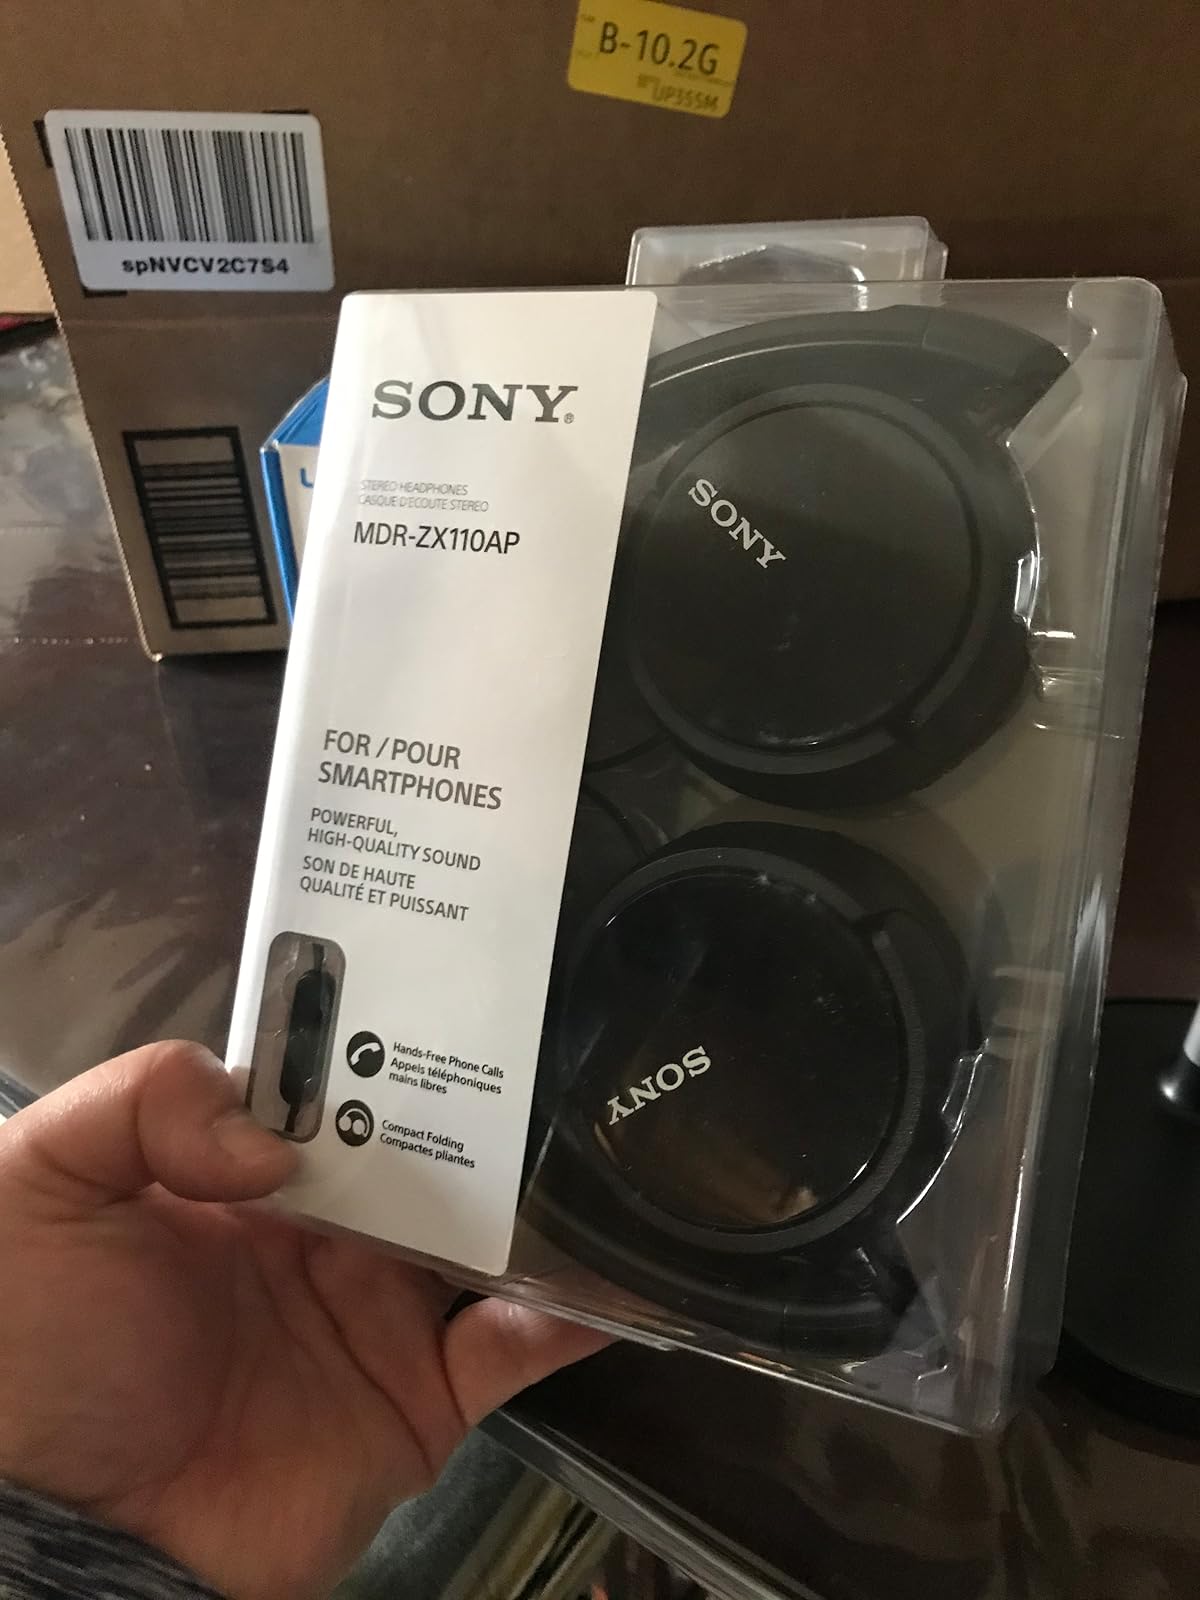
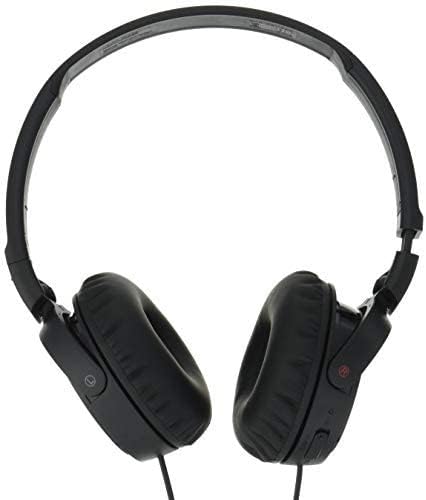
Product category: headphones
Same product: no